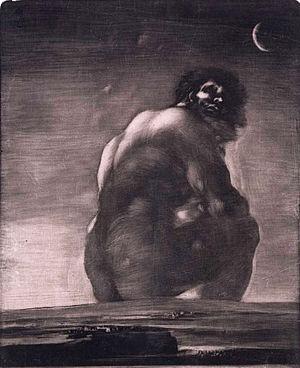
Le Colosse est un tableau d'un peintre non identifié réalisé en 1808-1812. Cette huile sur toile conservée au Musée du Prado, à Madrid, a longtemps été attribuée à Francisco de Goya.